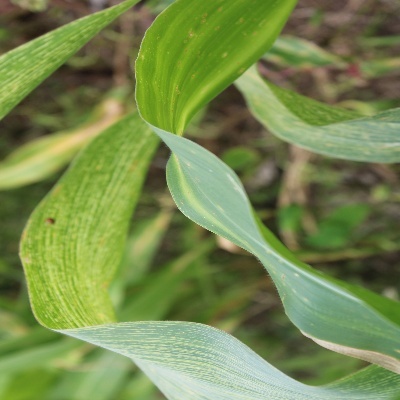
Label: Corn_(Maize)___Leaf_Spot